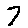
Label: 7